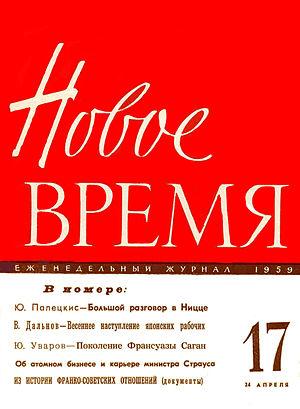
The New Times est un hebdomadaire russe fondé en 1943 et basé à Moscou. Sa rédactrice en chef est Evguenia Albats, scientifique et écrivaine russe.